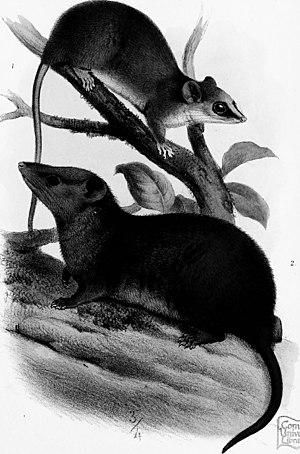
Le petit opossum-souris roux, Marmosa lepida, est une espèce de marsupial vivant dans le nord de l'Amérique du Sud.